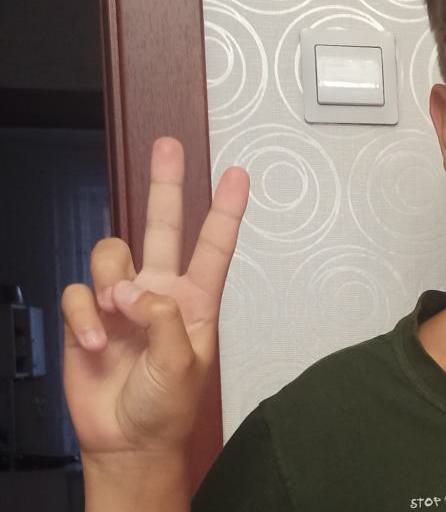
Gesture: peace